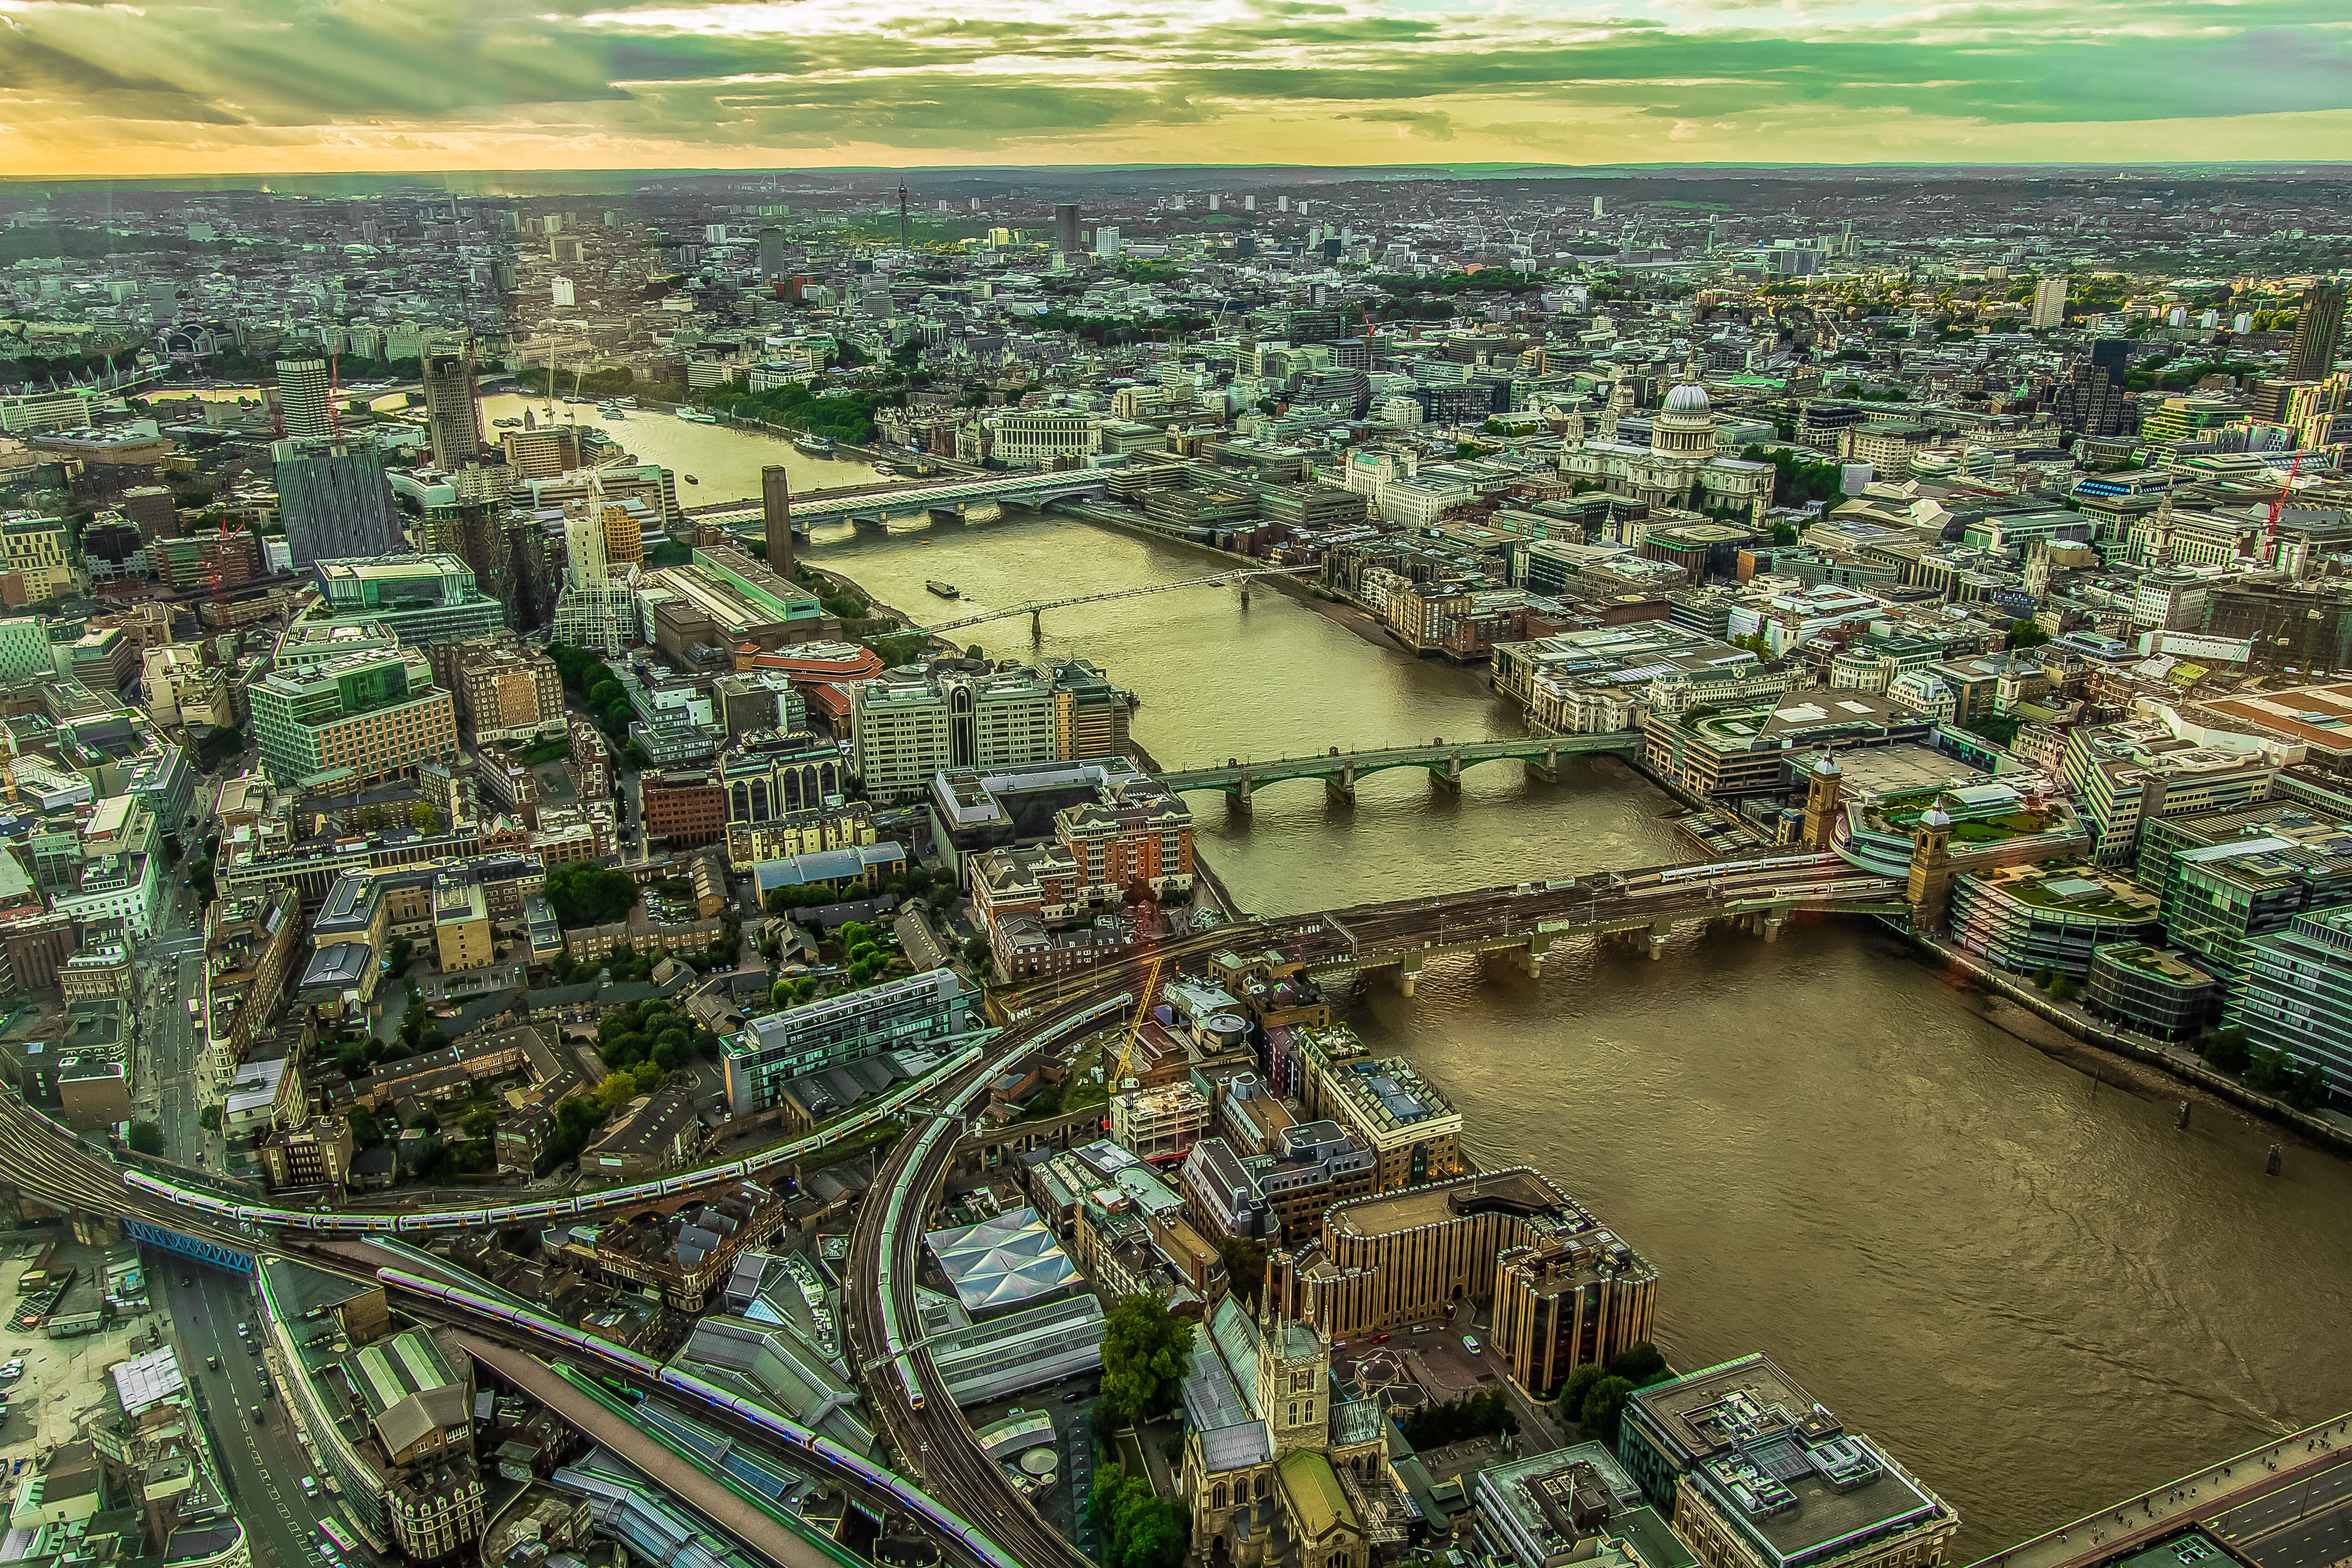
landscape, photography, town, city, river, cityscape, panorama, suburb, landmark, waterway, london, bird's eye view, aerial photography, views of the city, urban area, residential area